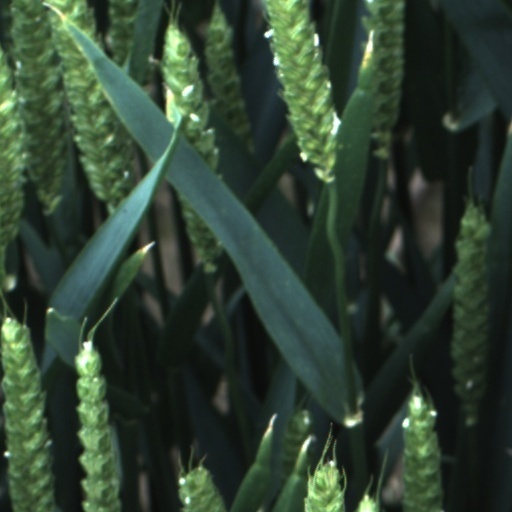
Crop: wheat